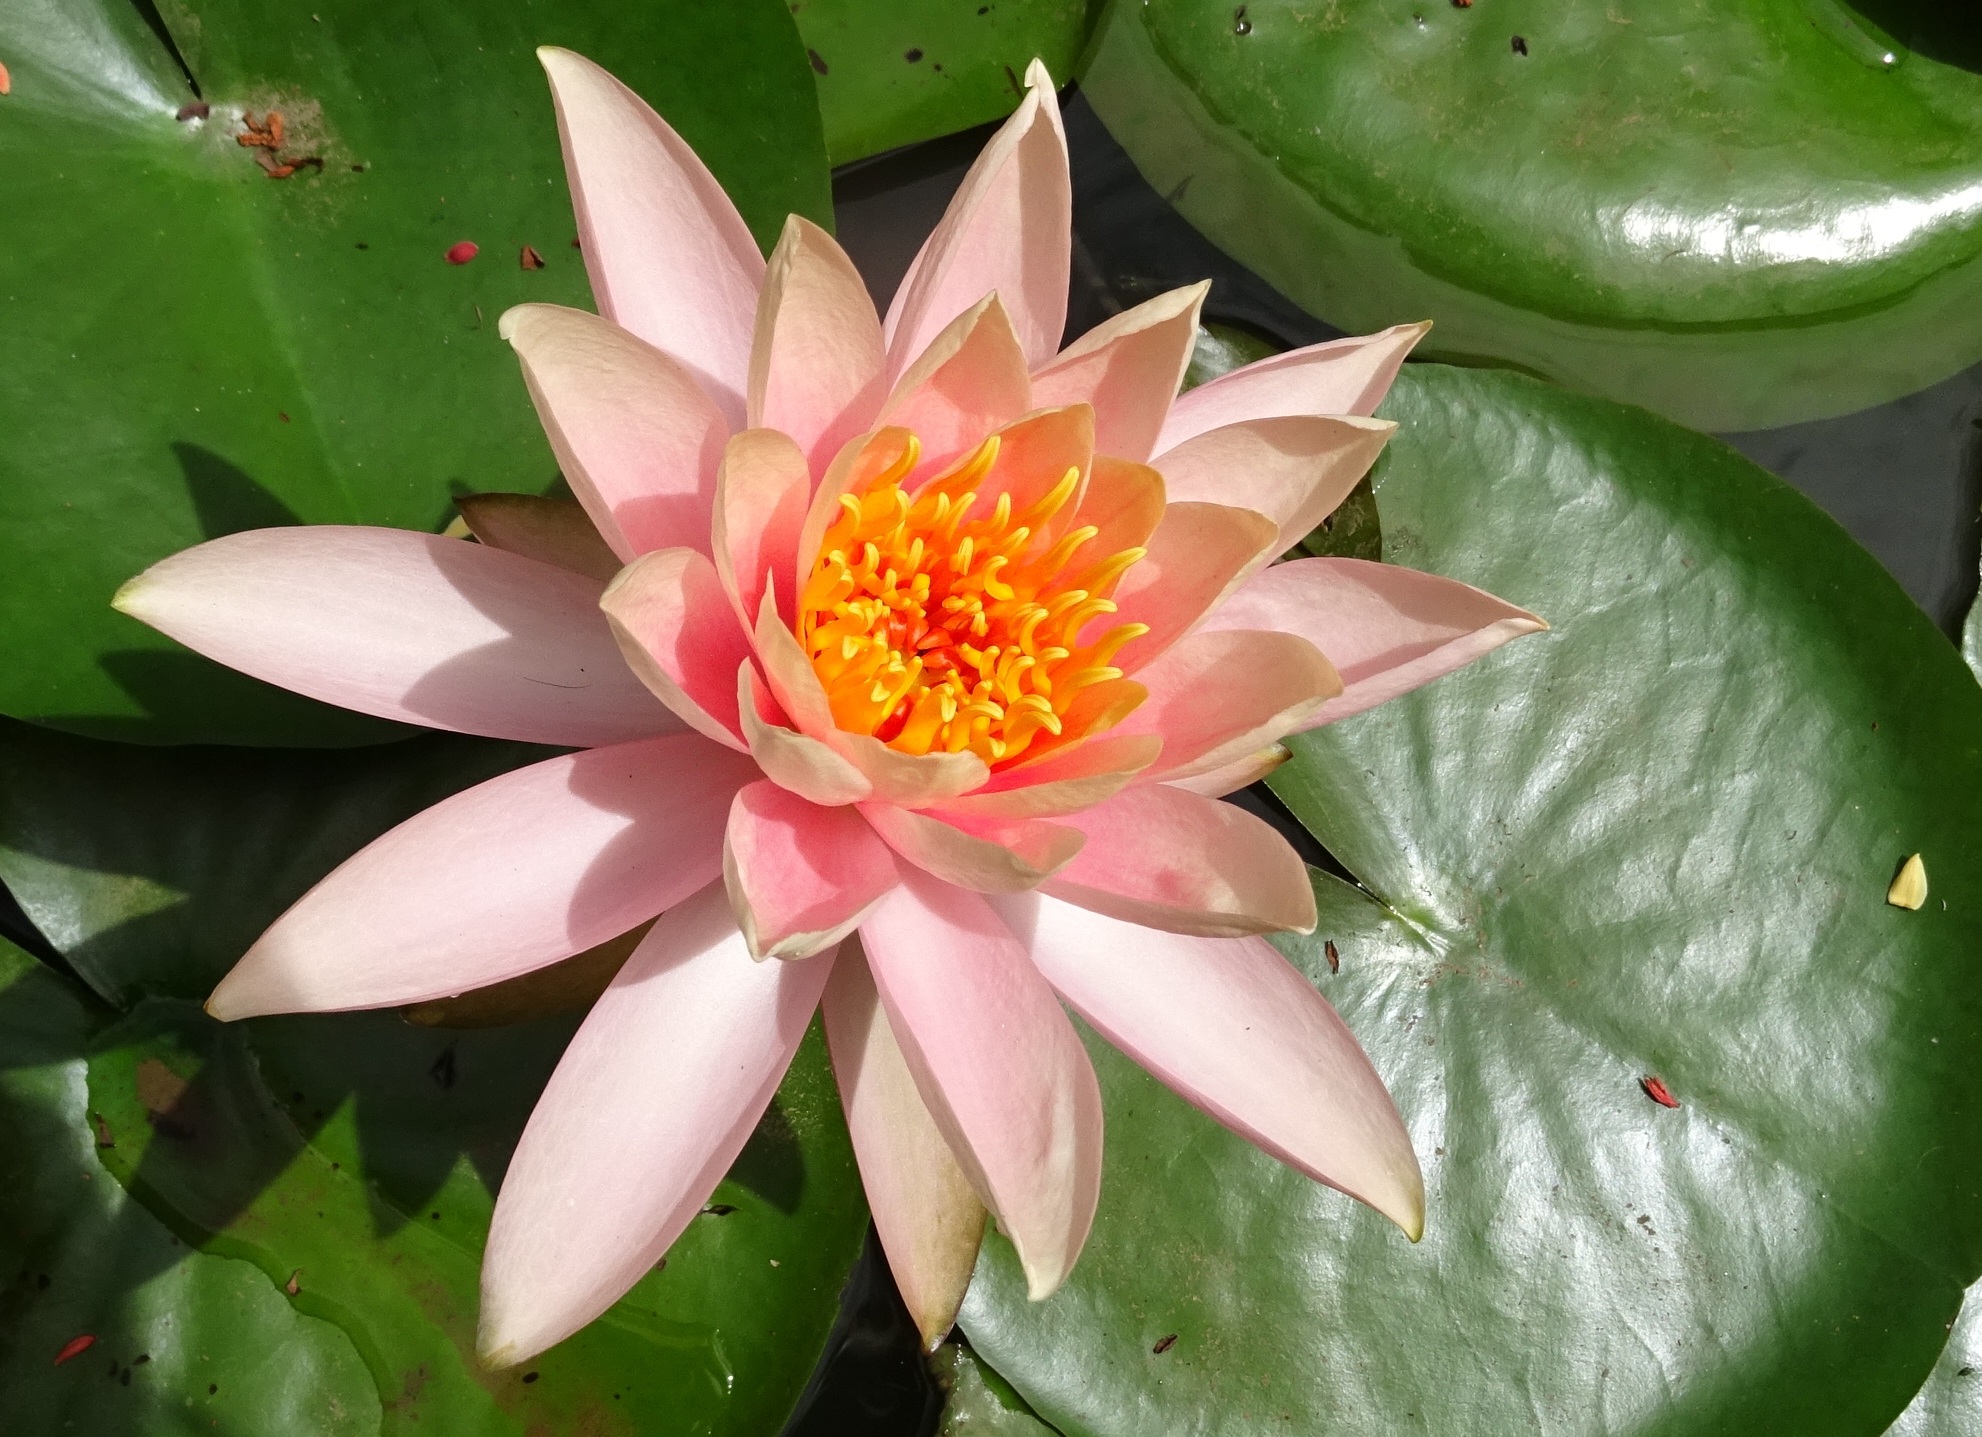
water, nature, blossom, plant, flower, petal, bloom, floral, pond, tropical, botany, blooming, aquatic, garden, sacred lotus, aquatic plant, dharwad, flora, water lily, nymphaeaceae, lotus, india, lily, macro photography, flowering plant, nymphaea colorado, peach glow, land plant, lotus family, proteales, hedgehog cactus